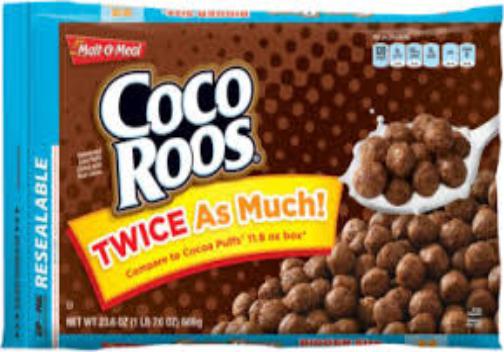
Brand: Coco Roos
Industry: Food